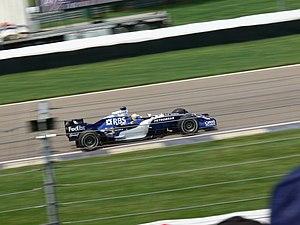
Williams Grand Prix Engineering est une écurie britannique de Formule 1, basée à Grove. Fondée en 1977 par Frank Williams et Patrick Head, l'équipe était la propriété de Frank Williams, Brad Hollinger, Patrick Head, le marché public et le fonds en fiducie des employés jusqu'en août 2020. Le 21 août 2020, Williams est racheté dans son intégralité par le fond d'investissement américain Dorilton Capital.